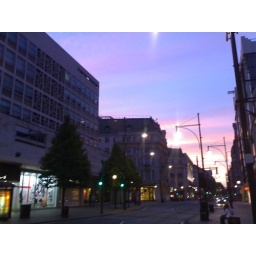
Getting the bus home as the sun starts to rise over Oxford Circus...